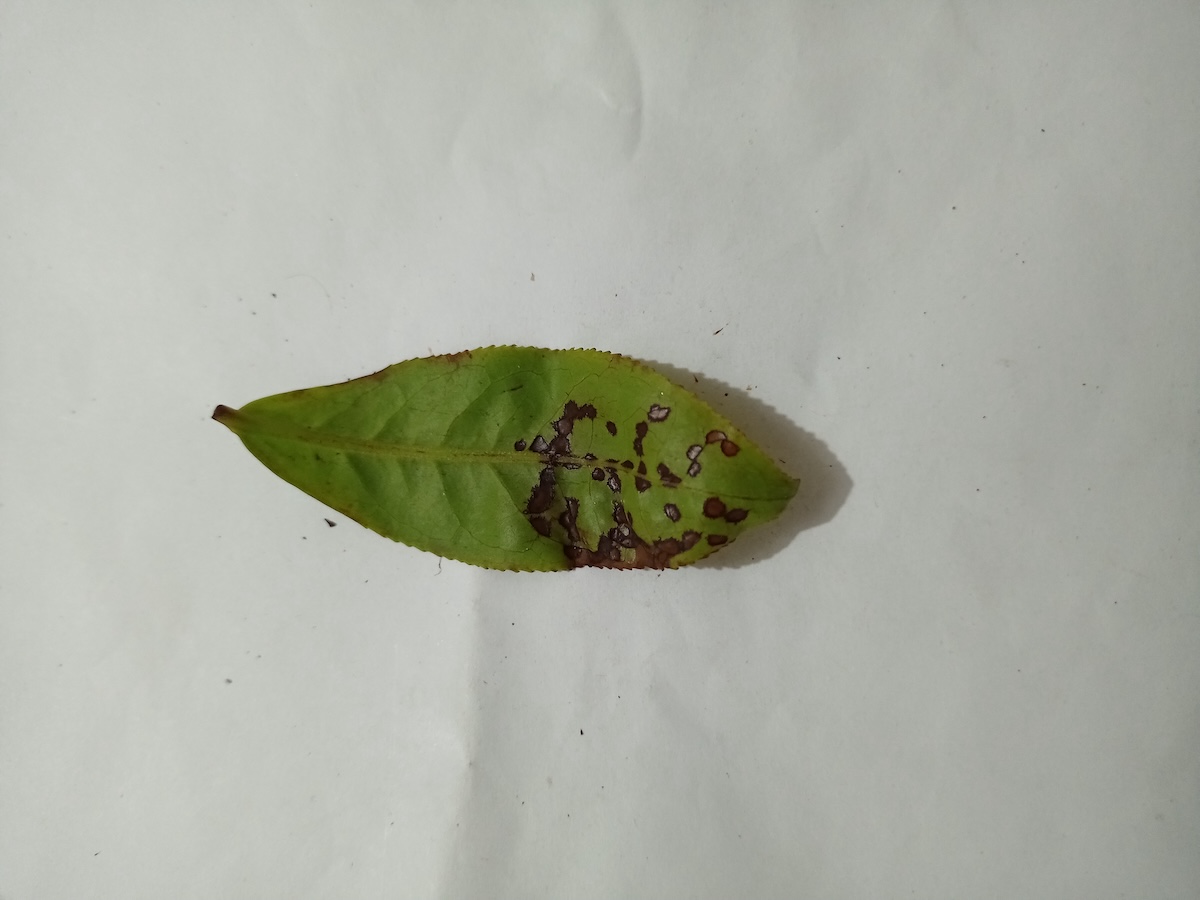
Label: Helopeltis